Cole Strange

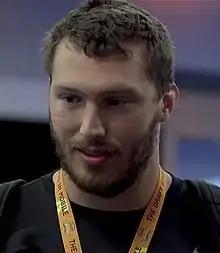
Strange in 2022

Strange started four of five possible games at left guard and won the Jacobs Blocking Award as the best blocker in the SoCon during redshirt senior season, which was shortened and played in the spring of 2021 due to the COVID-19 pandemic. He decided to utilize the extra year of eligibility granted to college athletes who played in the 2020 season due to the coronavirus pandemic and return to Chattanooga for a sixth season. In 2021, Strange was named first-team All-SoCon and won a second straight Jacobs Blocking Award. After the conclusion of his college career, he played in the 2022 Senior Bowl.